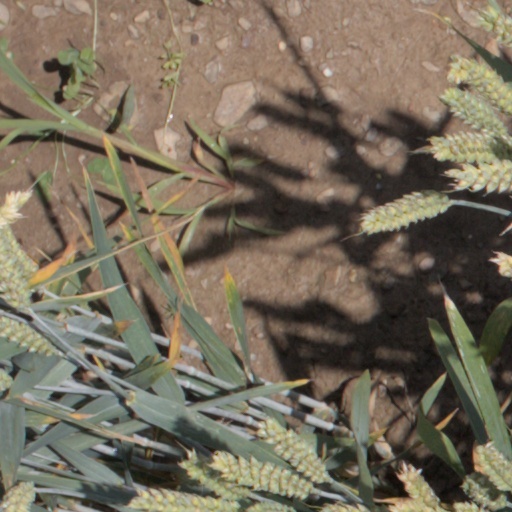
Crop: wheat